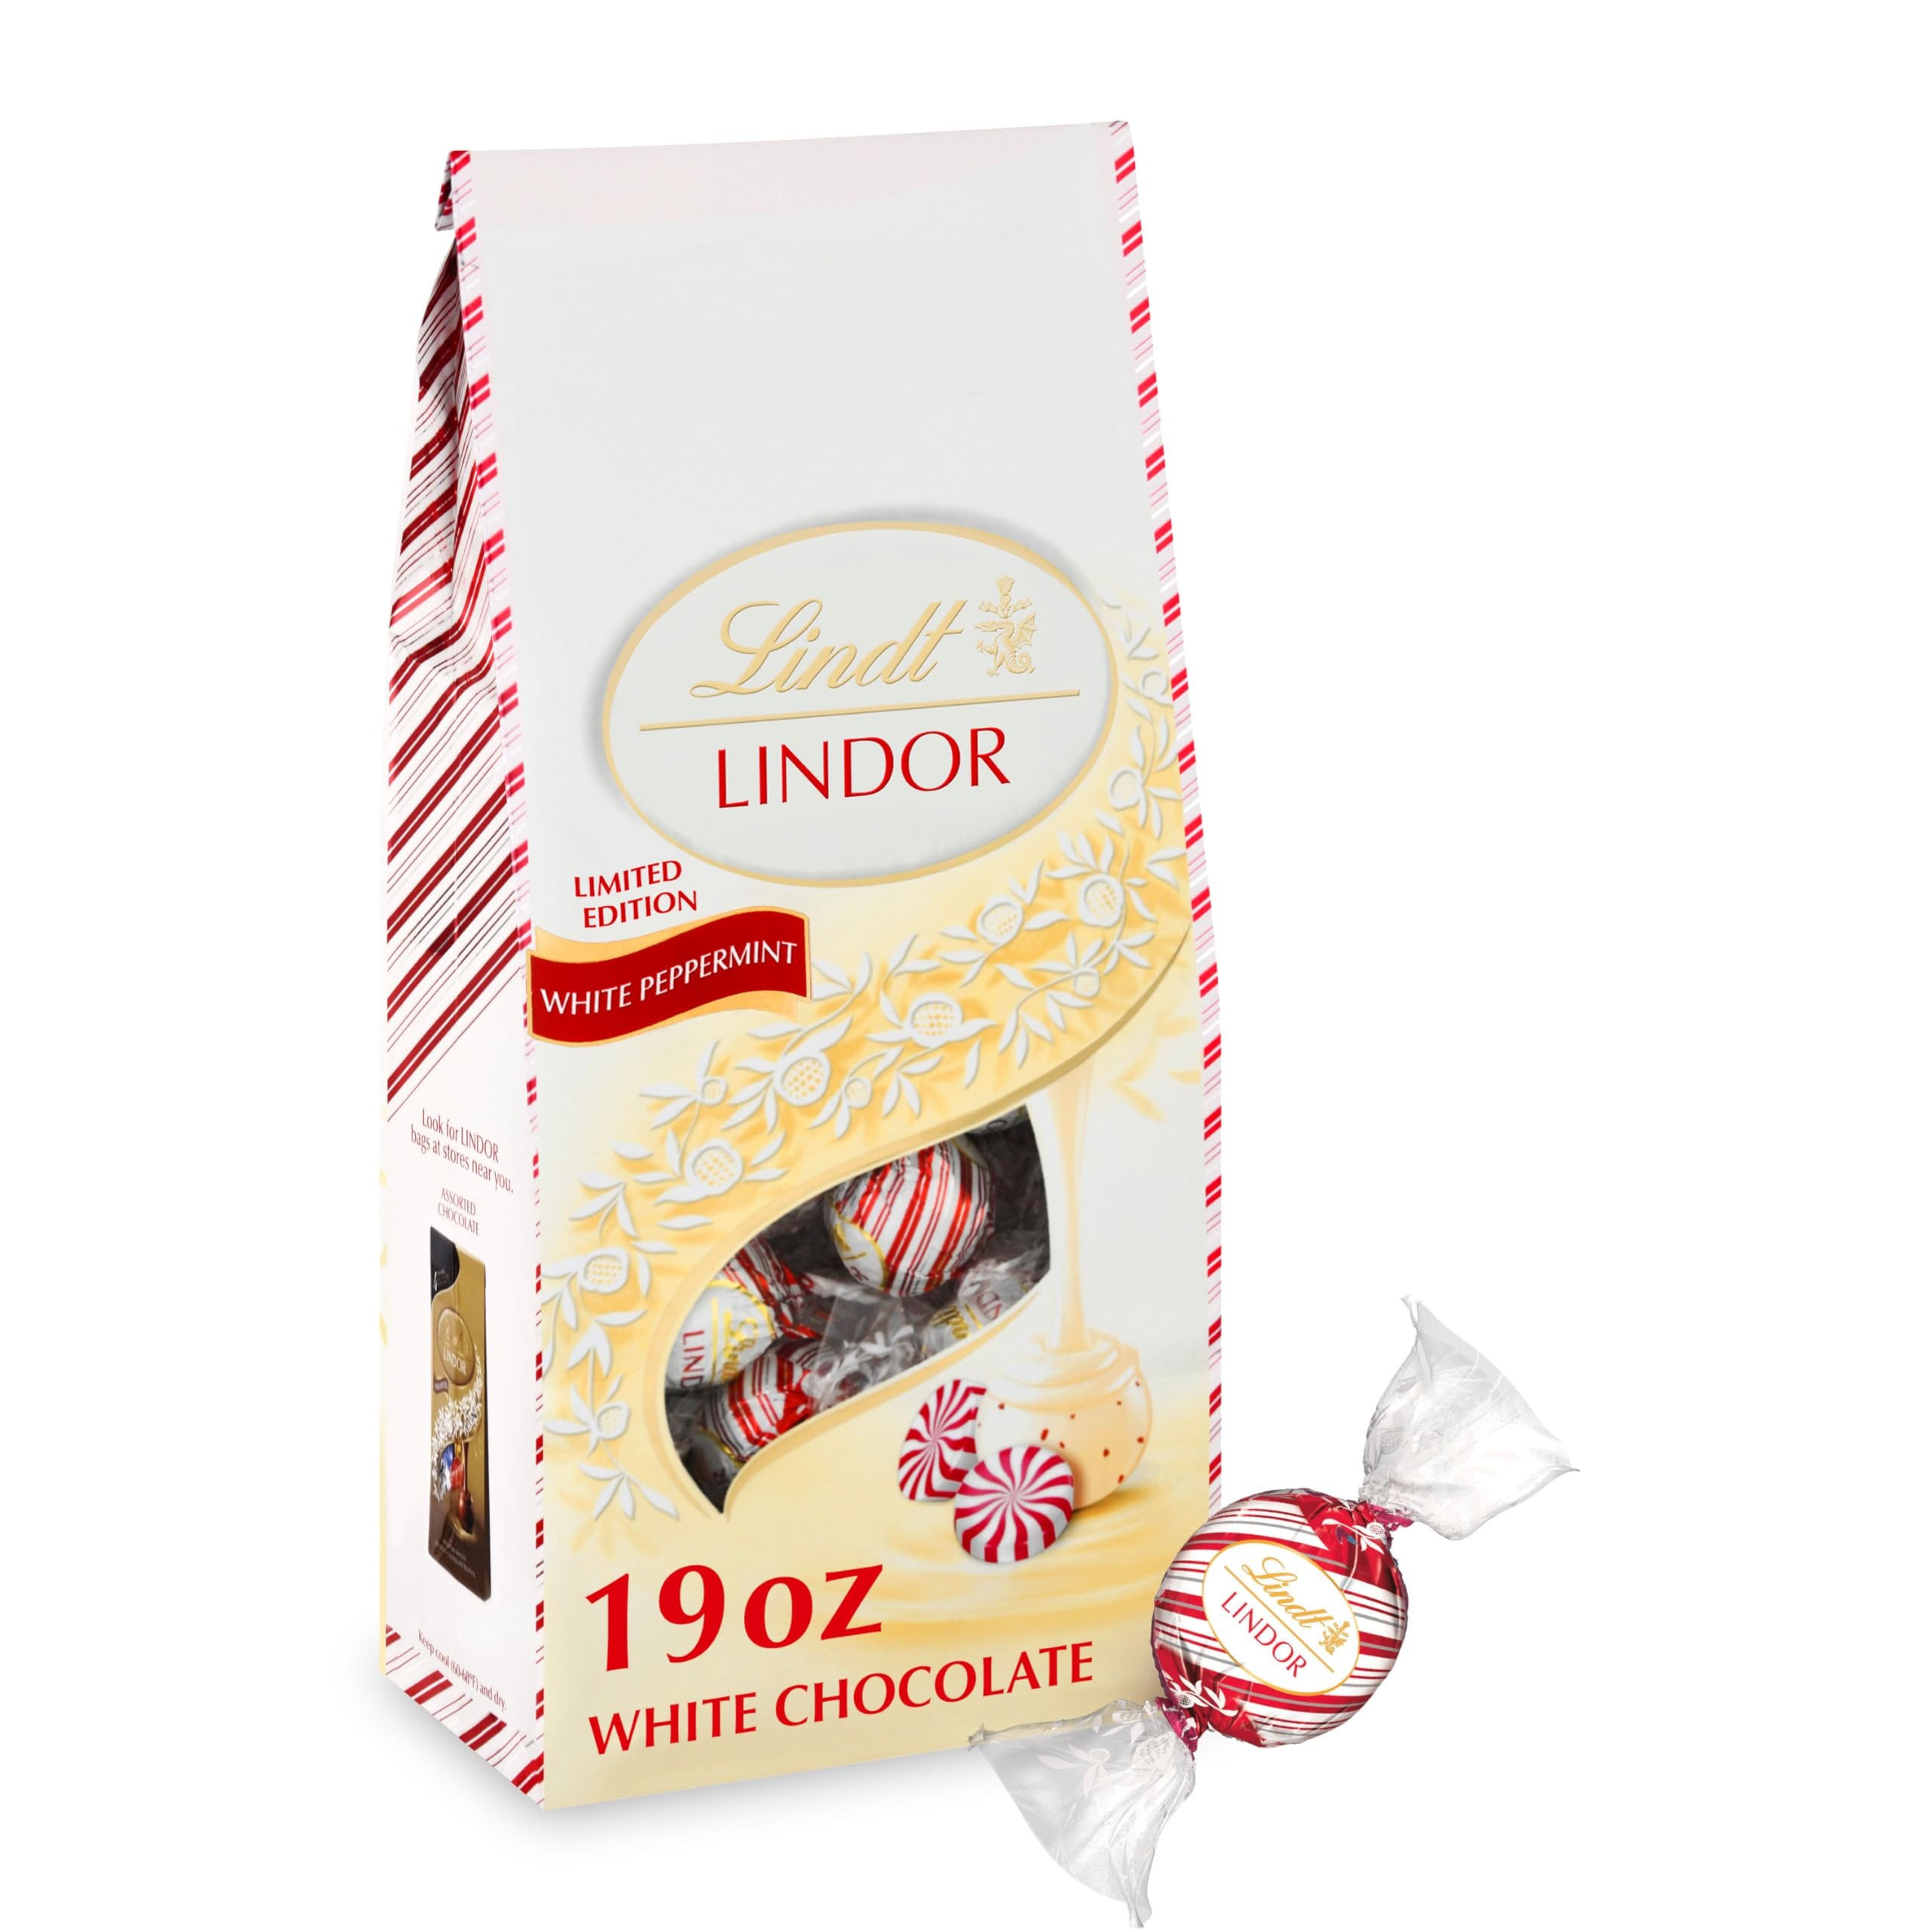
Item Name: Lindt Lindor Blueberries & Cream White Chocolate Limited Edition Easter Truffles (6 oz)
Value: 6.0
Unit: Ounce

Price: 12.645